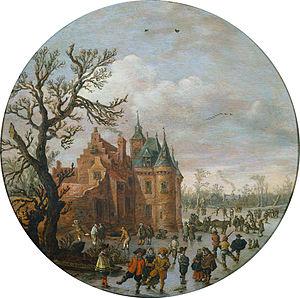
Paysage d'hiver ou Scène d'hiver est le titre donné à de nombreux tableaux de peintres flamands et néerlandais des XVIᵉ et XVIIᵉ siècles. L'ensemble de ces œuvres compose un genre particulier de la peinture de paysages.
Jan Josephsz. van Goyen est un peintre et dessinateur de paysages néerlandais du siècle d’or. Van Goyen a laissé beaucoup de peintures représentant des chemins forestiers, des rivières, des lacs et des canaux des environs de La Haye, Rotterdam, Delft, Dordrecht, Leyde, Gouda, Arnhem et Emmerik.